History of the welfare state in the United Kingdom

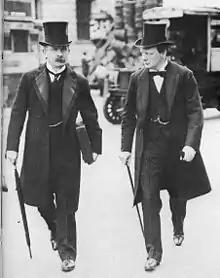
David Lloyd George (left) and Winston Churchill in 1907

After a confused performance in 1906–1907 with few results, H. H. Asquith became prime minister in 1908 and shifted emphasis to new reform issues promoted by David Lloyd George as Chancellor of the Exchequer and Winston Churchill at the Board of Trade and as Home Secretary. Reformers focused on the "People's Budget" of 1909 that proposed to fund expanded social welfare programmes with new taxes on land and high incomes. It was blocked by the Conservative-dominated House of Lords, and led to a dramatic confrontation and two more elections in 1910. The Liberals prevailed and passed their main reforms.